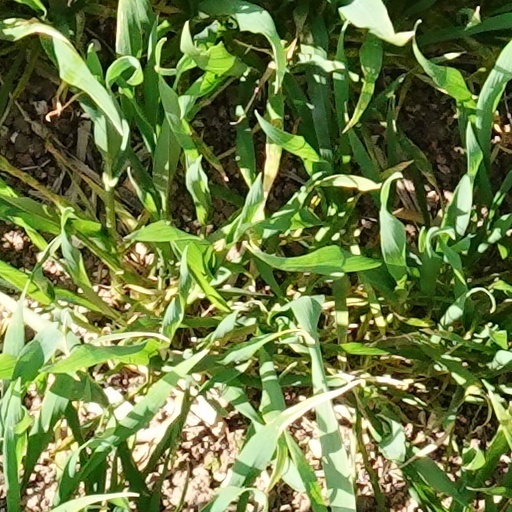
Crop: wheat